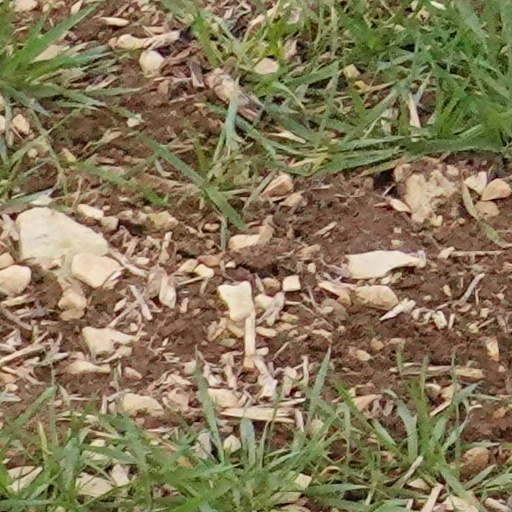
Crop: wheat